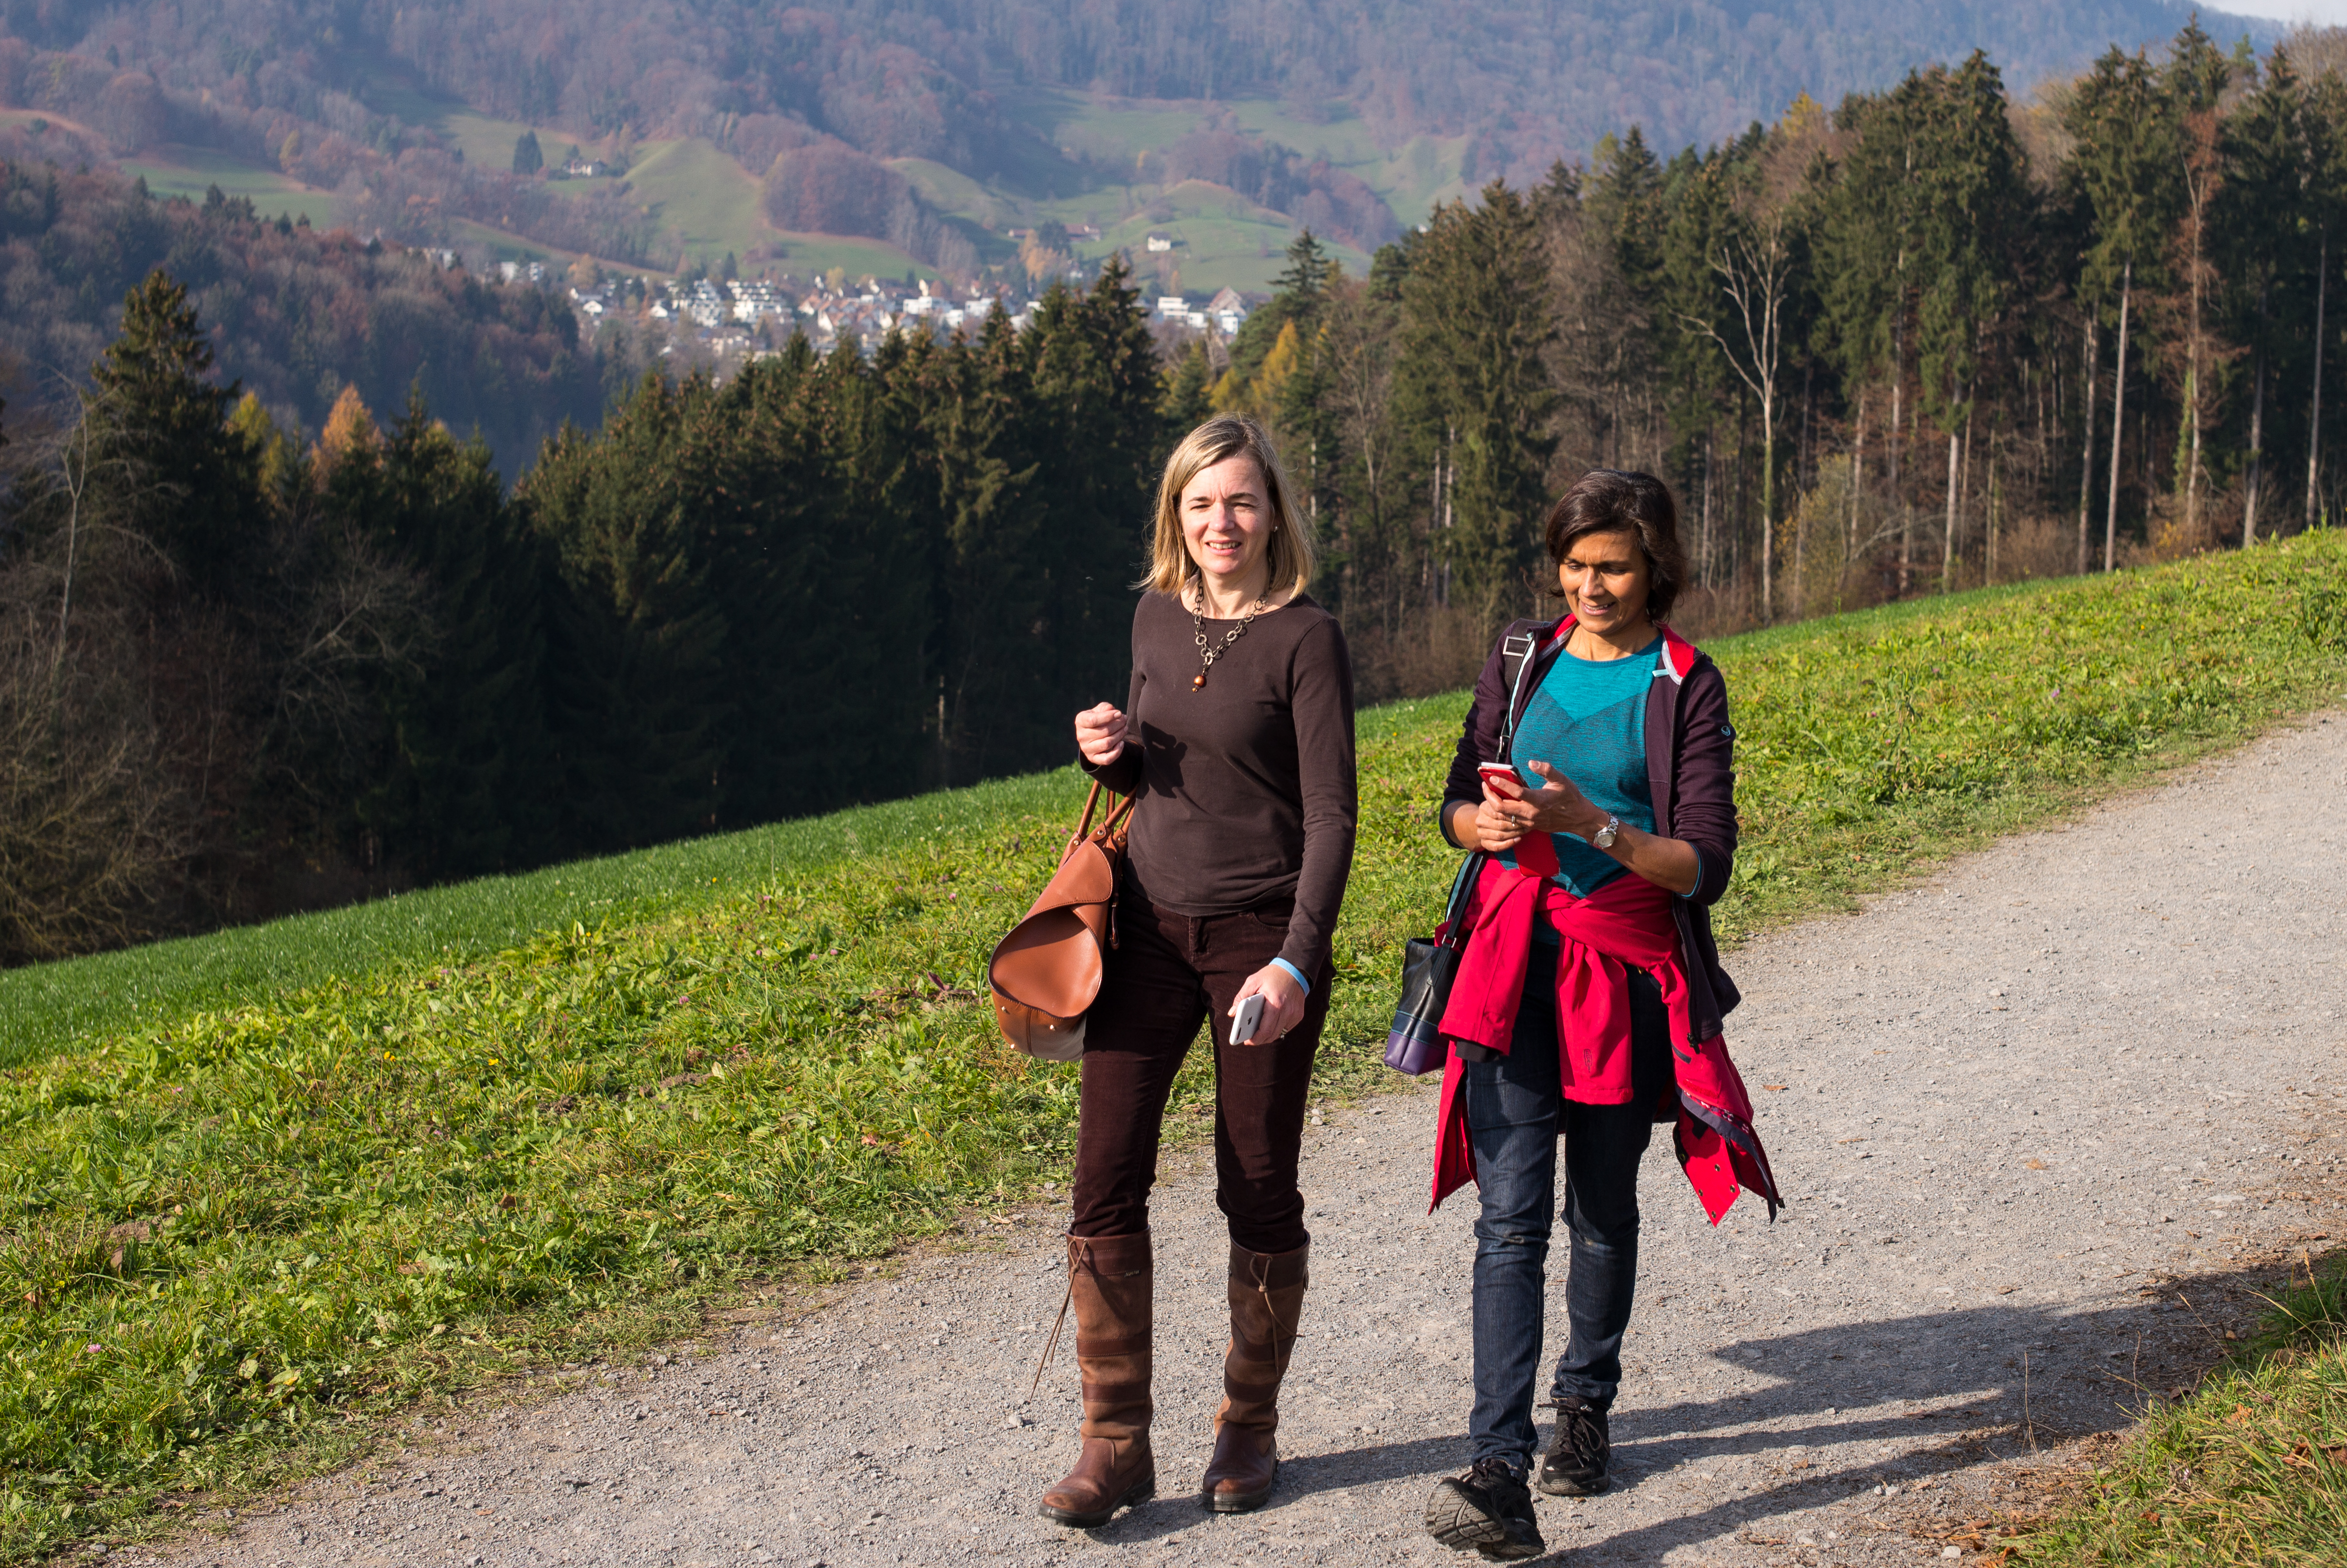
walking, mountain, people, hiking, adventure, autumn